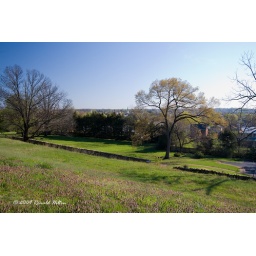
Sunken road wall in the foreground...